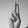
ASL letter: U